Borders of Denmark

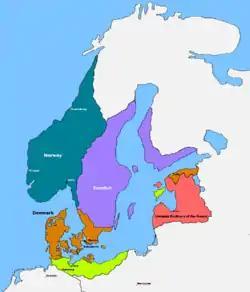
Scandinavia in 1219

Sweden and Denmark–Norway became separate countries with the breakup of the Kalmar Union in 1523. Until 1658, the historic provinces of Skåne, Blekinge and Bohuslän (and until 1645 also Halland) belonged to Denmark, so that the Denmark–Sweden border ran across what is now southern Sweden. In 1645 and 1658 respectively, these provinces were ceded to Sweden in the Treaty of Roskilde, establishing the Øresund as a national boundary. The modern Norway–Sweden border remained the border between Denmark–Norway and Sweden until the breakup of Denmark and Norway in 1814. Under the Treaty of Kiel, Denmark retained possession of Greenland, Iceland and the Faroe Islands. Iceland became a separate kingdom in union with Denmark in 1918, and became an independent republic in 1944.